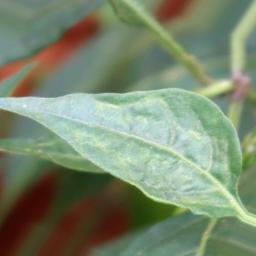
Label: healthy